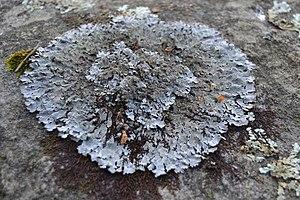
Lichen